Bo Nay Toe

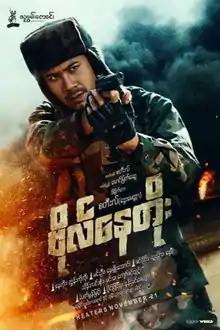
Film Poster

Bo Nay Toe is a 2019 Burmese action-drama film, directed by Steel (Dwe Myittar) starring Nay Toe, Htun Ko Ko, Min Oo, Nay Myo Aung, Zin Wine, Htoo Char, Nay Ye, Thet Mon Myint, Paing Phyo Thu and Nang Khin Zay Yar.The film, produced by Thinkayta Film Production premiered in Myanmar on November 21, 2019.